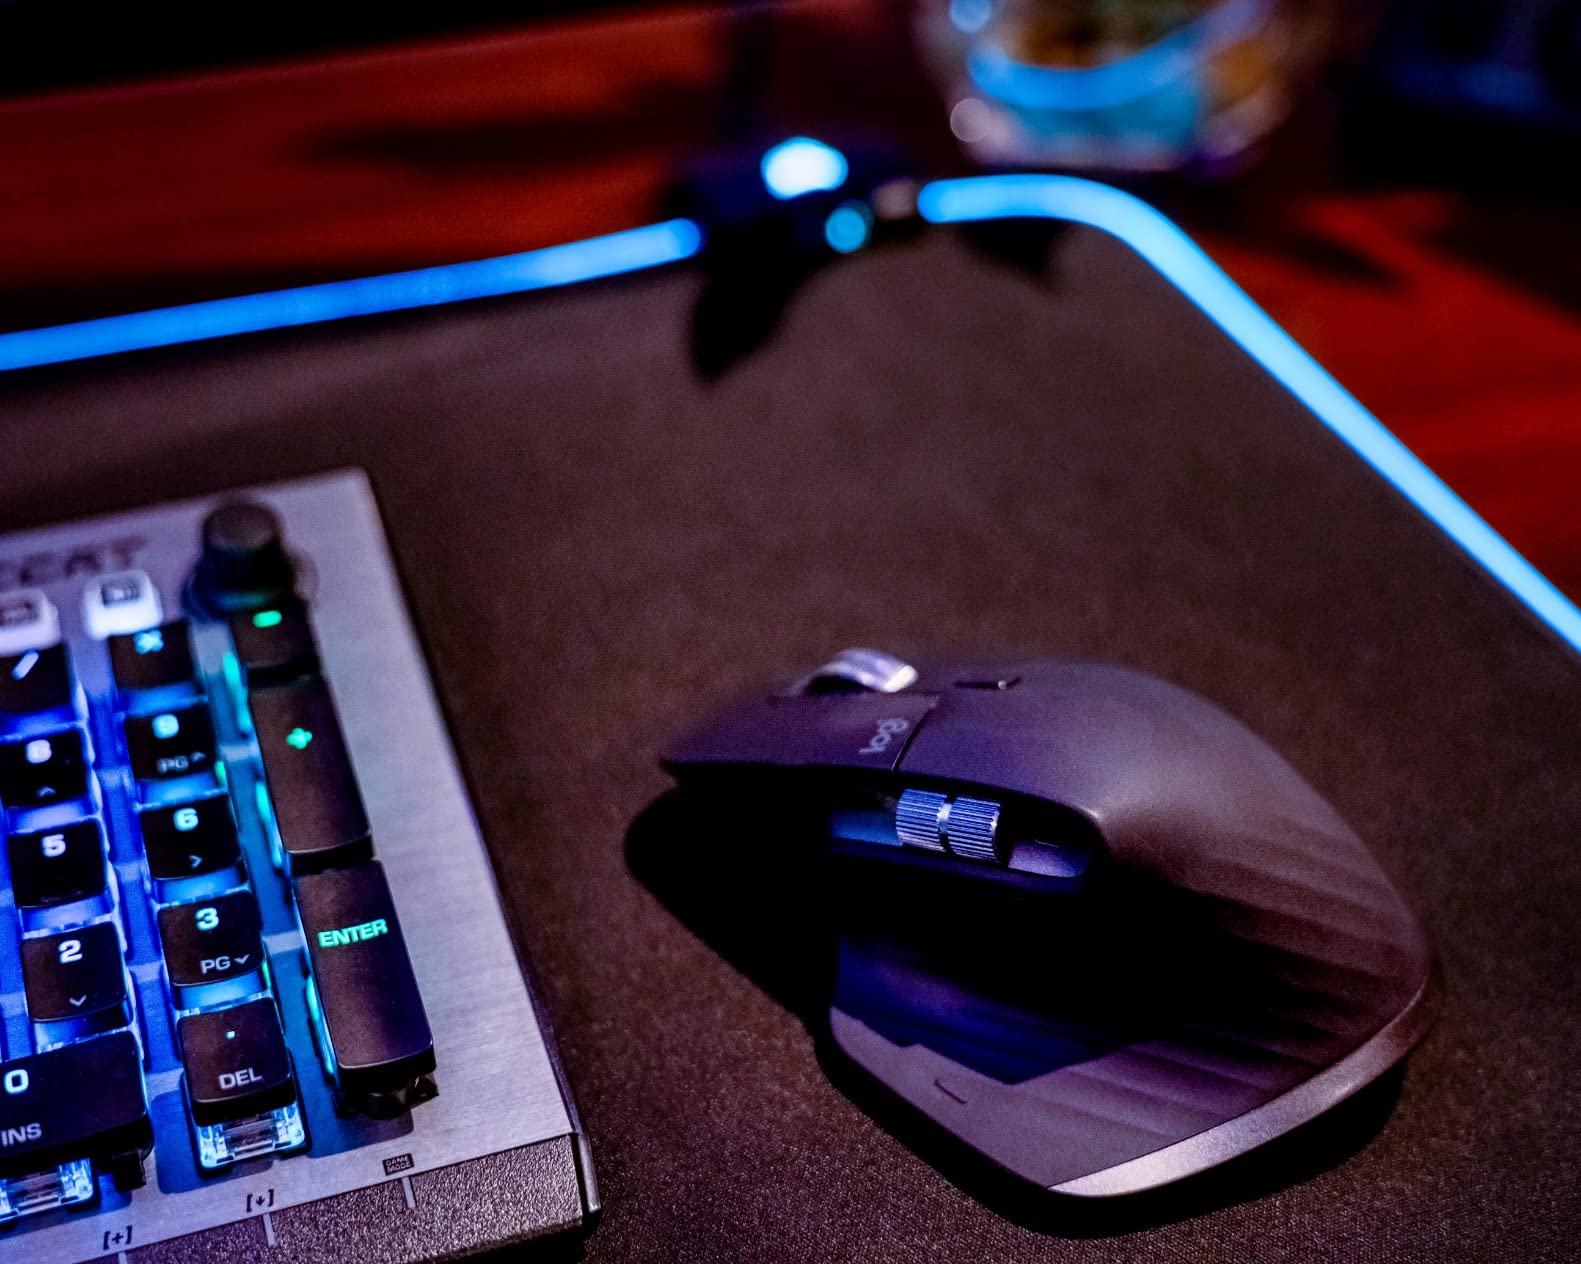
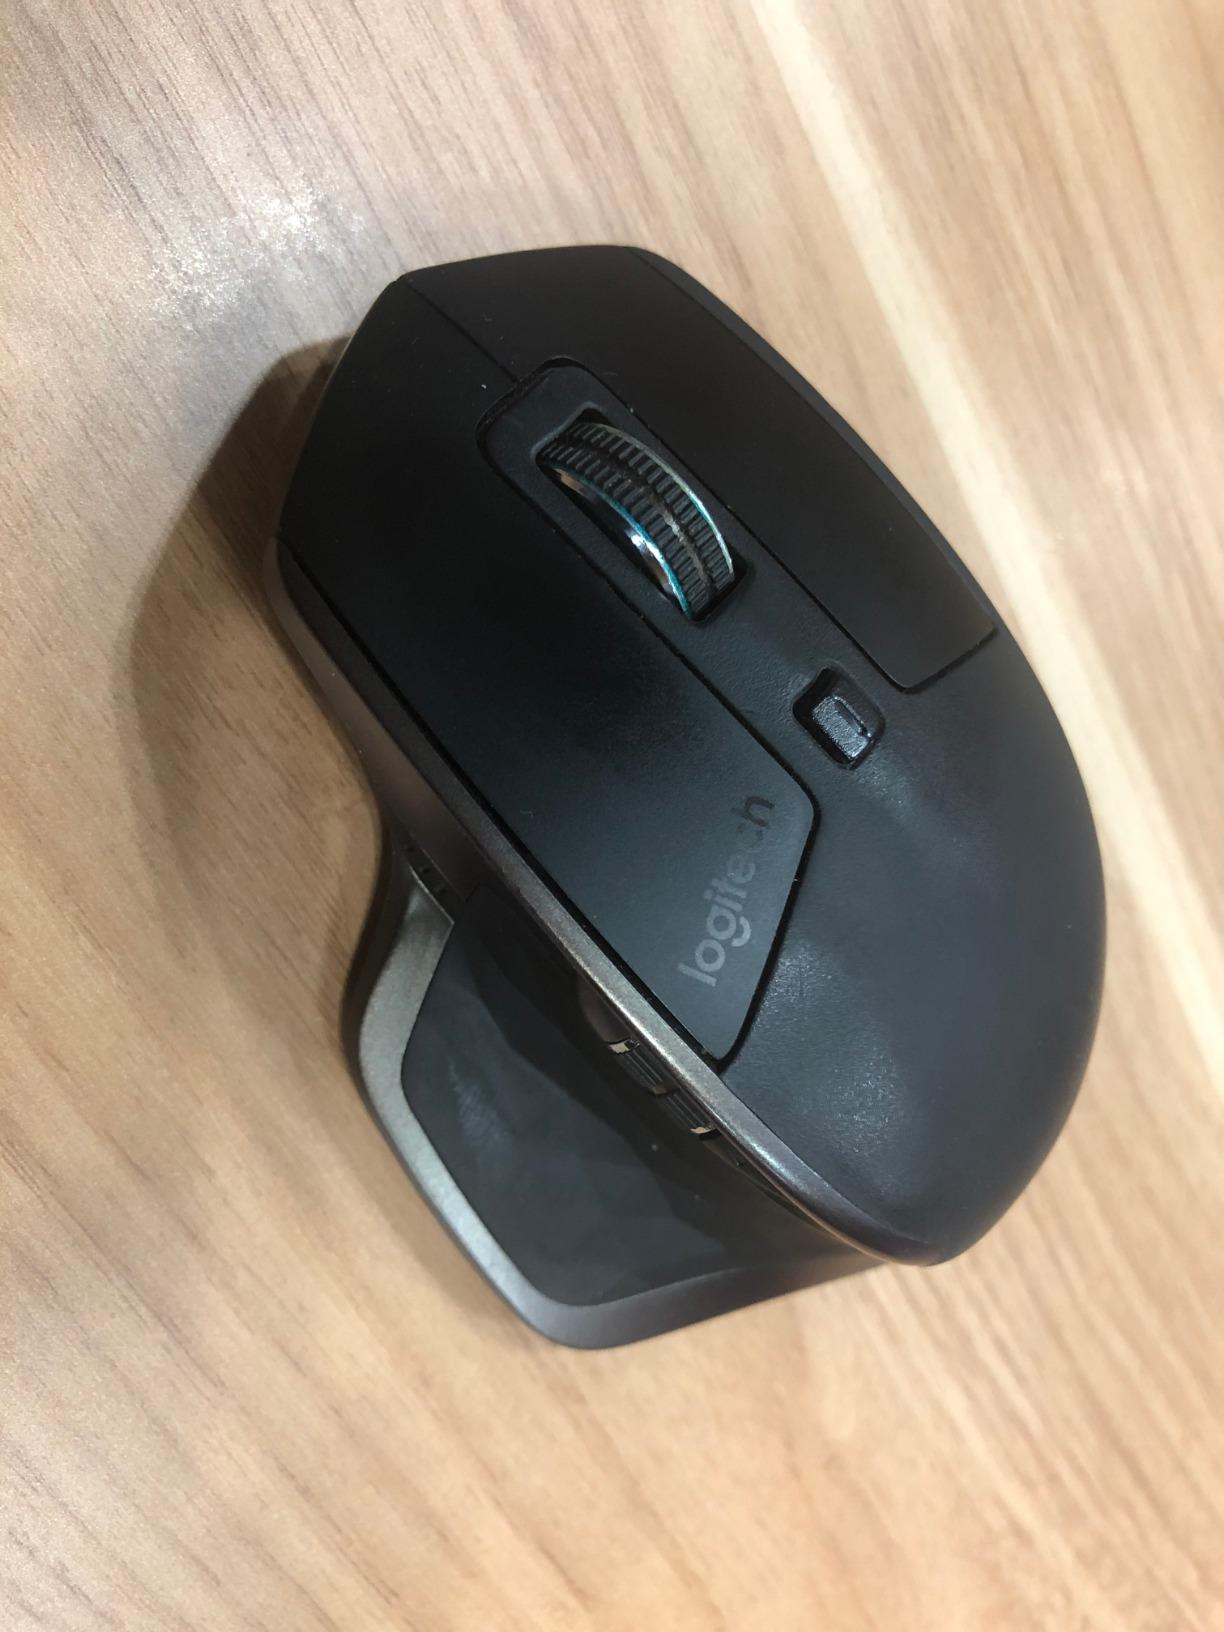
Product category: mouse
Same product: no